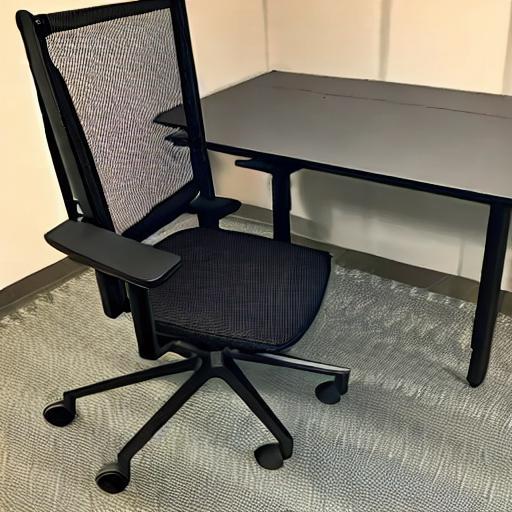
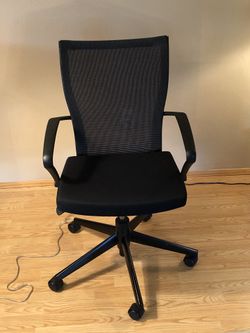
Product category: items_chair
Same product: no